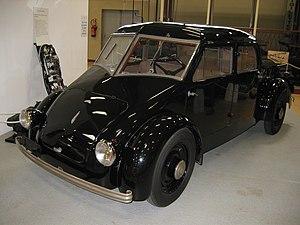
Le musée de l'automobile Henri Malartre est consacré à l'automobile et aux transports publics. Il est situé à Rochetaillée-sur-Saône, près de Lyon, sur le domaine du château.
Véhicules Électriques Stéla est un ancien constructeur automobile français qui a produit des voitures particulières et des véhicules utilitaires de 1941 à 1948, essentiellement électriques.